2009 Harvard Crimson football team

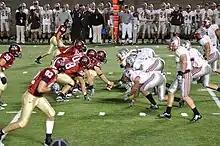
Harvard vs. Brown

The 2009 Harvard Crimson football team was an American football team that represented Harvard University in the 2009 NCAA Division I FCS football season. The Crimson finished second in the Ivy League. Harvard averaged 10,701 fans per game.